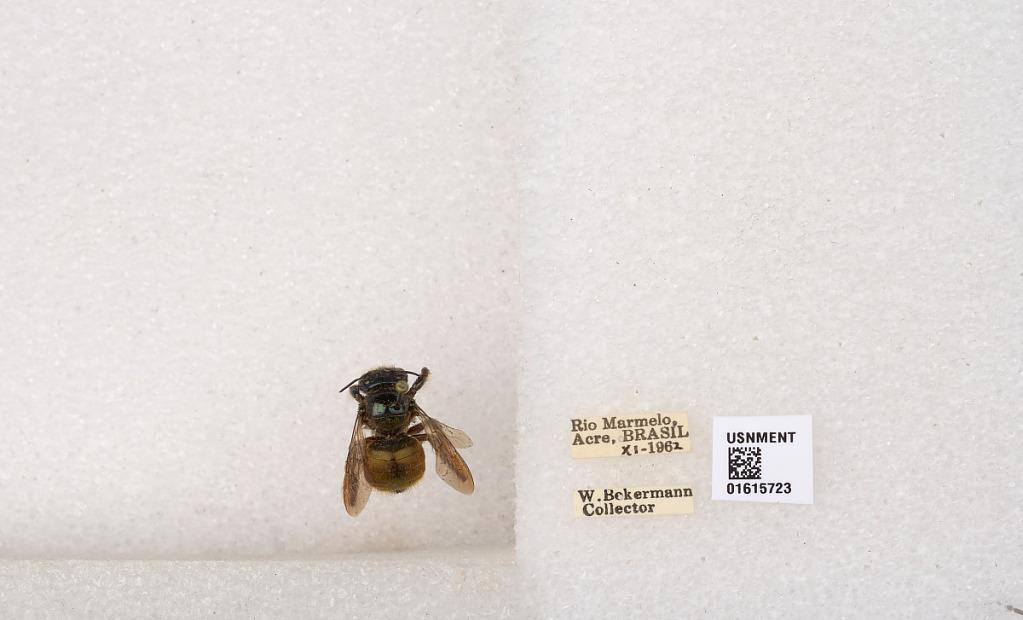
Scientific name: Xylocopa (Schonnherria) ornata Smith
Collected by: W. Bokermann
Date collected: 1962-11-1
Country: Brazil
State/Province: Rondonia
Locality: Rio Marmelo, Acre